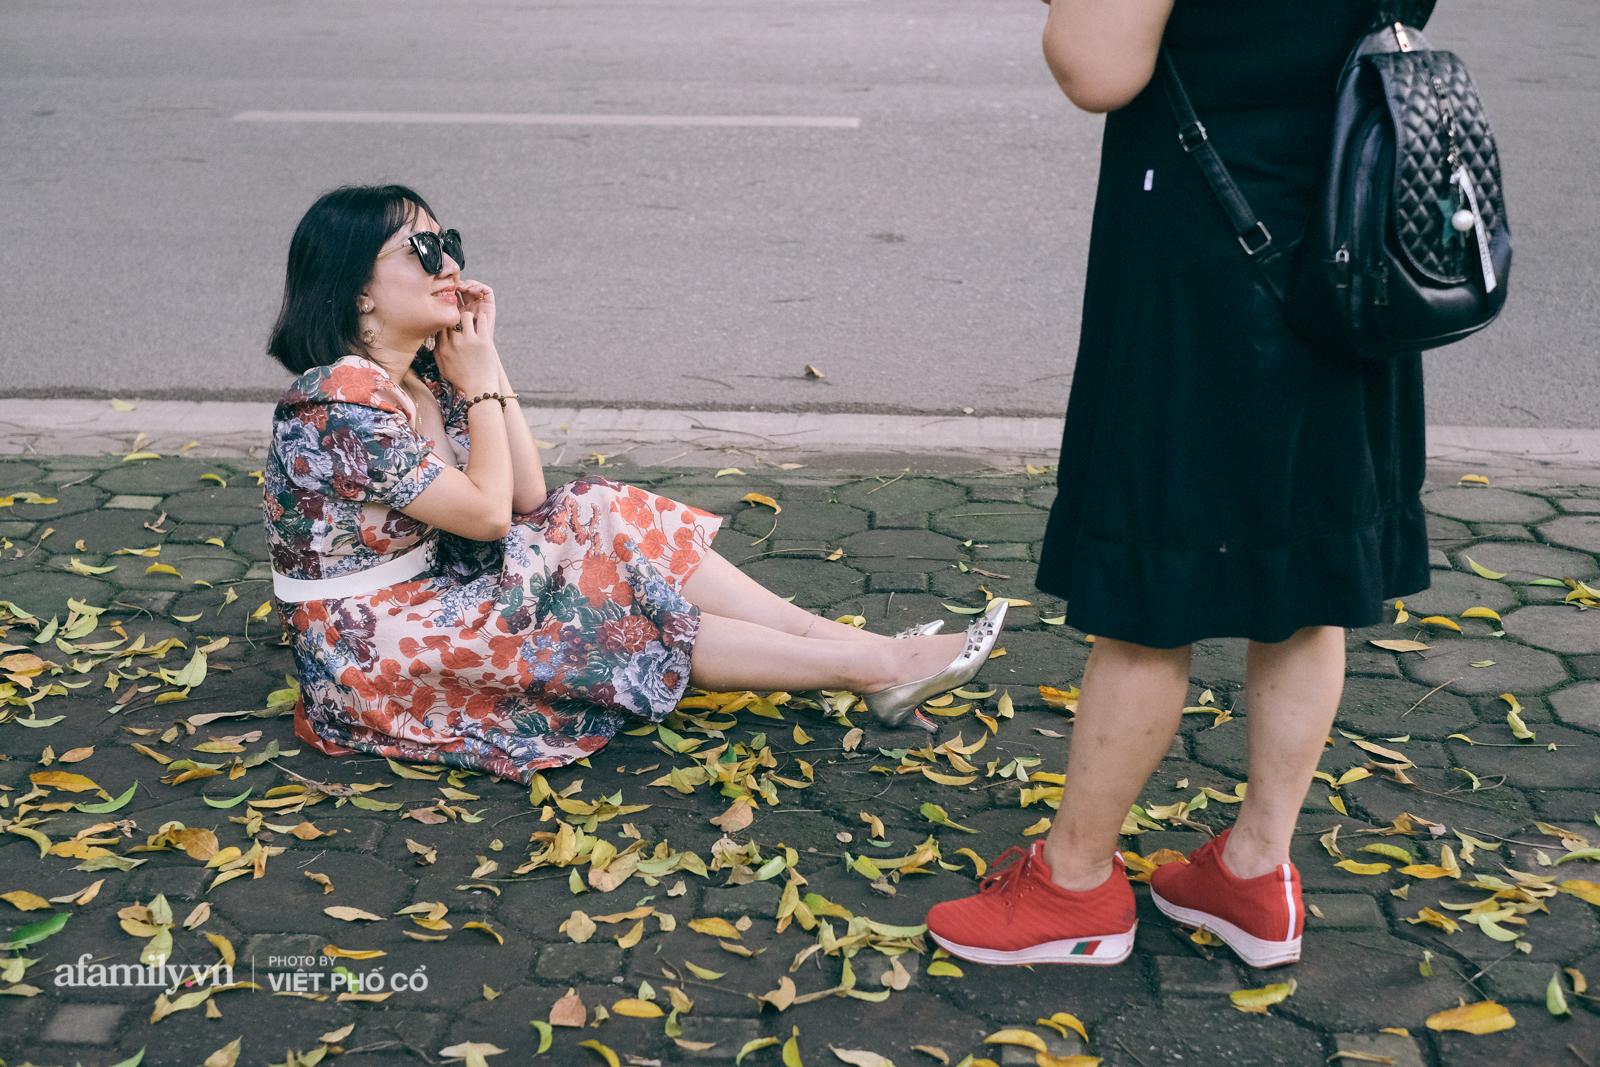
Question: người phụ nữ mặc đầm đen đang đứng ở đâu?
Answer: ở trên vỉa hè